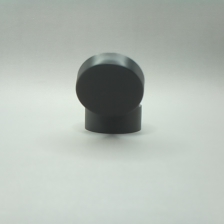
Color: black
Cap type: flip-top cap